Pedro Cepeda

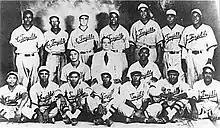
Cepeda is pictured in the back row second from right with "Los Dragones"

Pedro Anibal Cepeda (January 31, 1905 – April 16, 1955), nicknamed "Perucho" and "the Bull", was a Puerto Rican baseball player who was considered one of the best players of his generation.